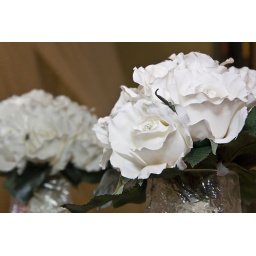
The silk flowers in our bedroom, reflected in the mirror